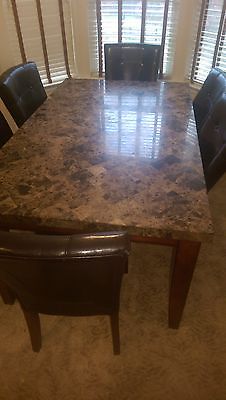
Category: table